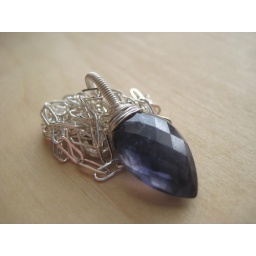
Iolite, also known as water sapphire leaf, dagger, shield, unusual shape briolette wrapped in sterling silver wire.